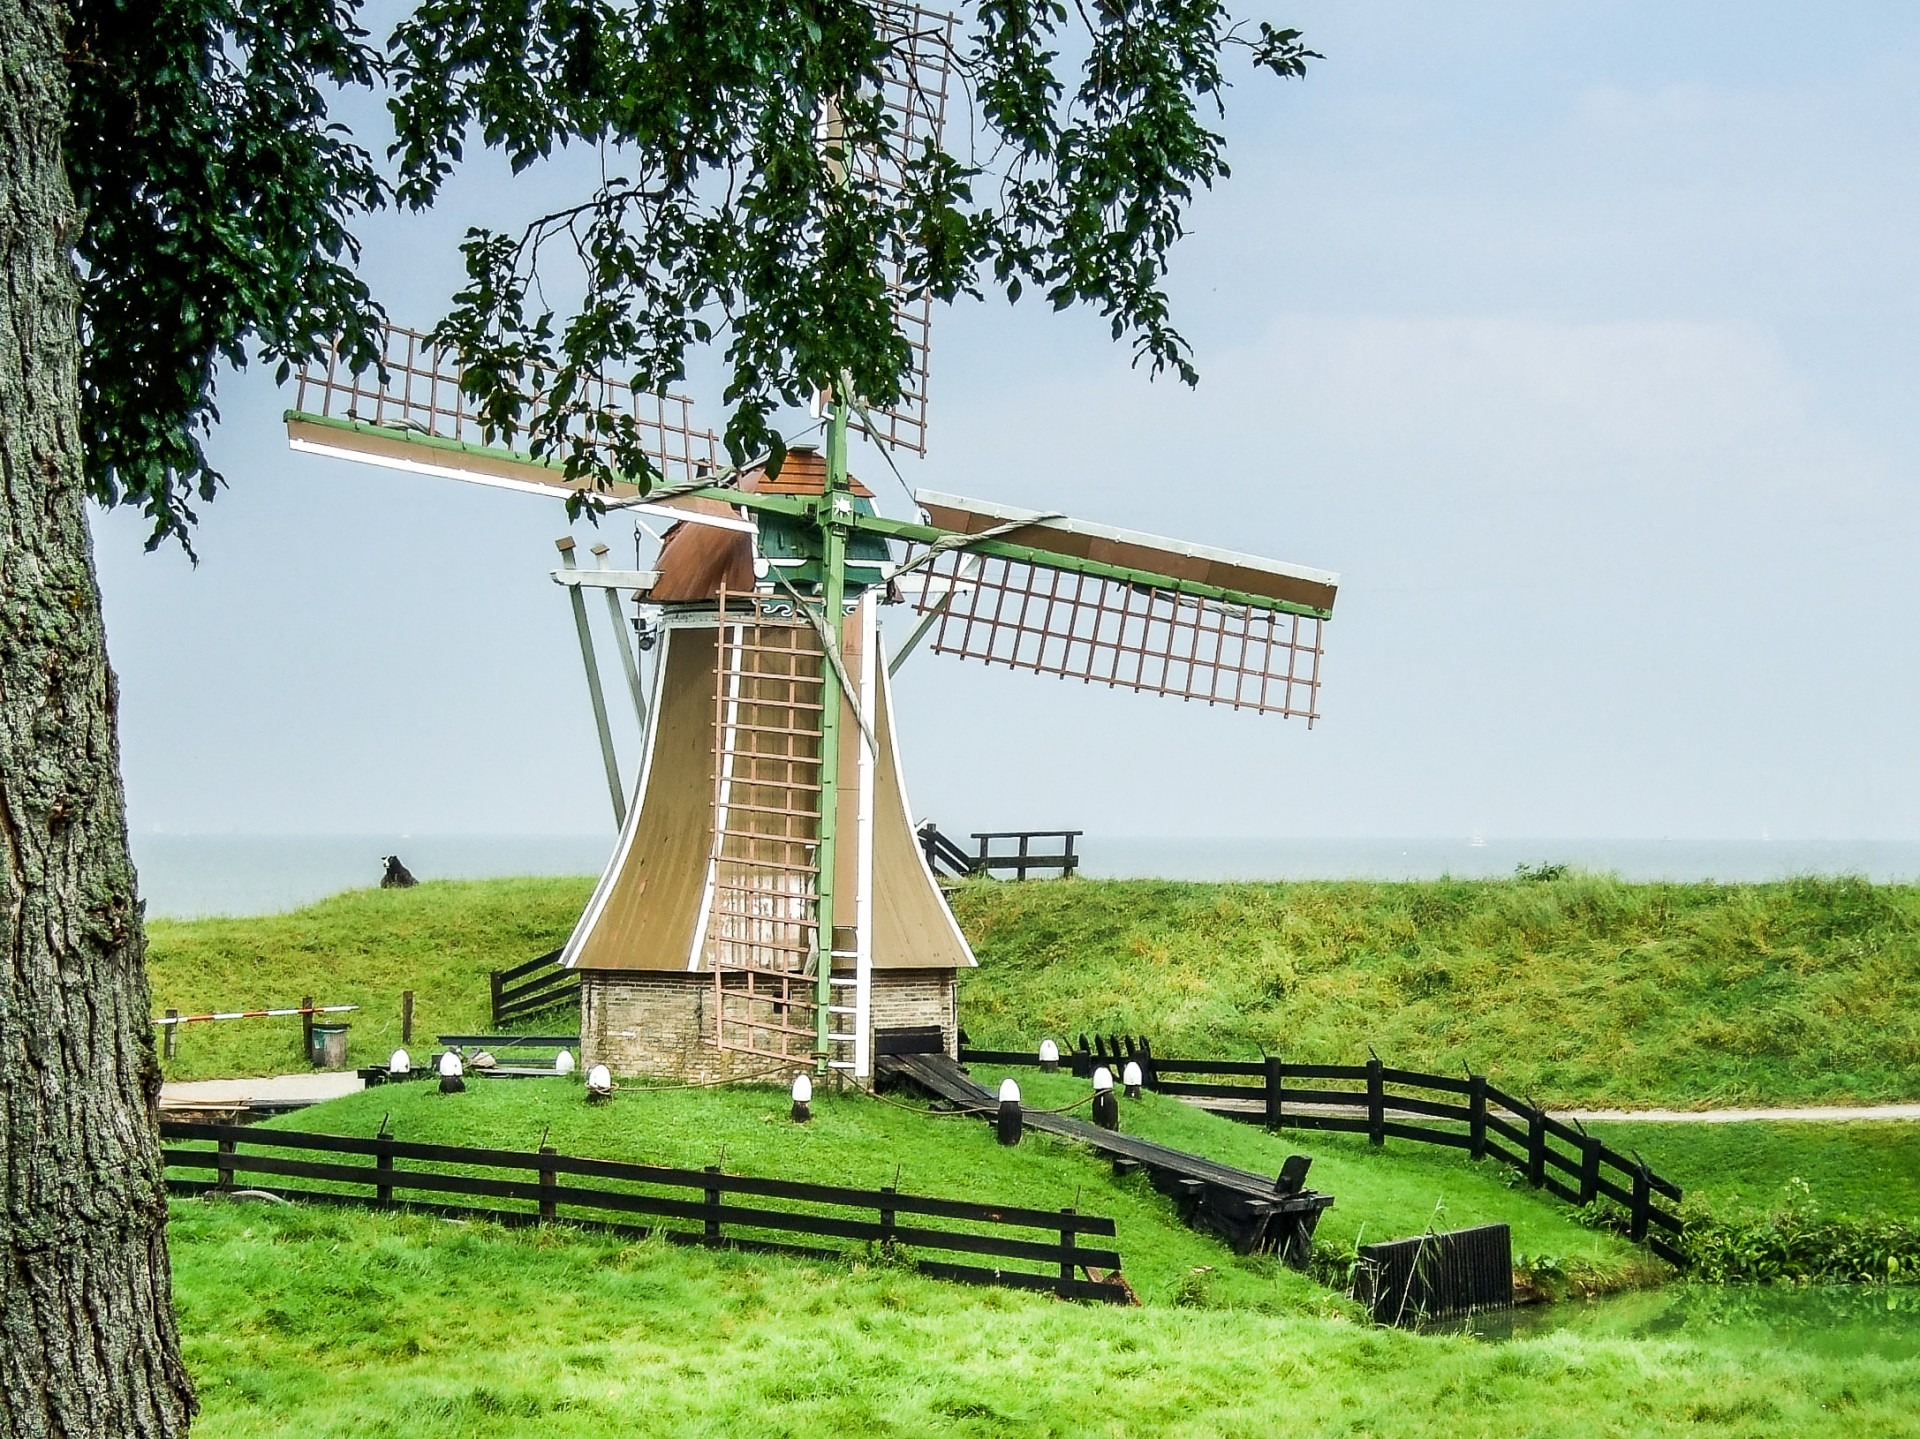
farm, windmill, museum, agriculture, mill, authentic, rural area, zuiderzee, outdoor museum, old crafts